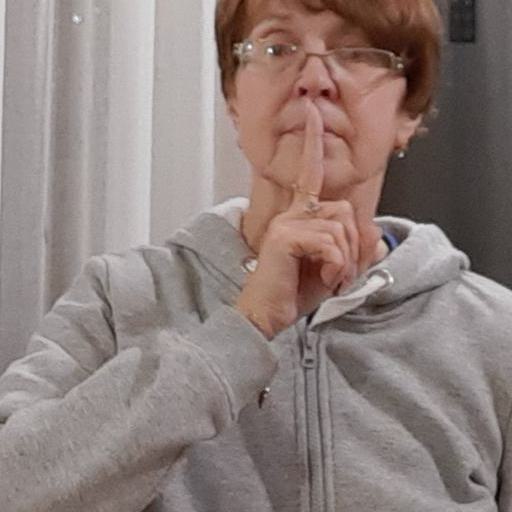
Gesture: mute